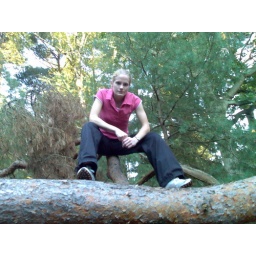
Emma sitting in a fallen pine tree. Check out that rude boy pose!